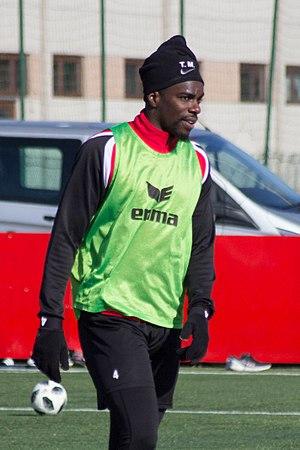
Entraînement du Royal Excel Mouscron, au Futurosport( Mouscron). Le 22 février 2018.
Teddy Mézague, né le 27 mai 1990 à Marseille en France, est un footballeur franco-camerounais. Il évolue au poste de défenseur central. Il est le frère du footballeur Valéry Mézague.